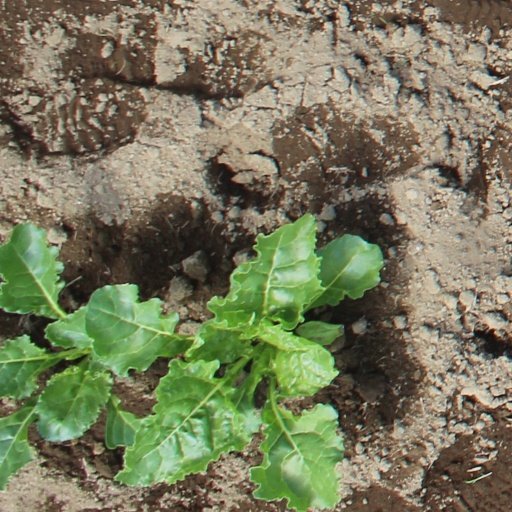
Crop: sugar beet